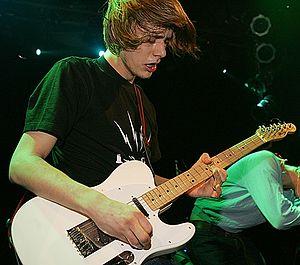
Patrick George Walden est surtout connu pour avoir été le guitariste des Babyshambles, depuis la formation du groupe jusqu'en 2007. Avant de rejoindre les Babyshambles, Walden a appartenu à une variété de groupes londoniens comme Fluid, The Six Cold Thousand et The White Sport. Il a joué de la guitare pour The White Sport avec un autre futur membre des Babyshambles, le batteur Adam Ficek. Walden a aussi travaillé comme guitariste de scène et musicien de session, jouant de la basse et de la guitare pour de nombreux artistes studio. Parmi ces projets, on peut citer Whitey, James Blunt, 500 and Crave, Ed Laliq, et, très brièvement, The Honeymoon.